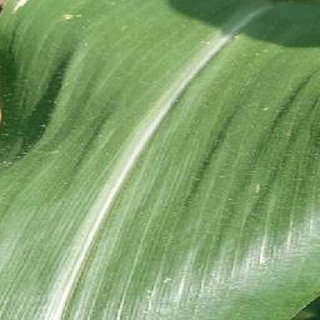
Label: healthy_corn